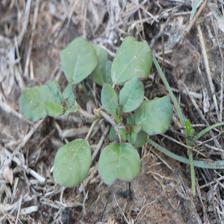
Label: BroadLeafWeed